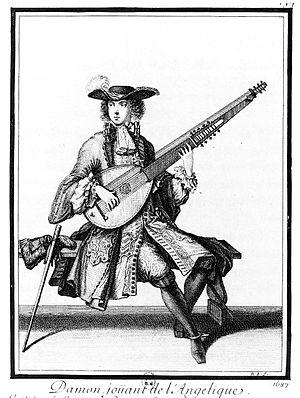
L'angélique est un instrument à cordes pincées de la période baroque et de la famille du luth. Il combine des caractéristiques du luth, de la harpe et du théorbe.